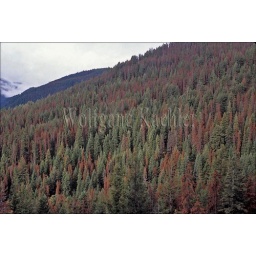
Canada, b.C., manning provincial park, forest with pine trees destroyed by pine beetle